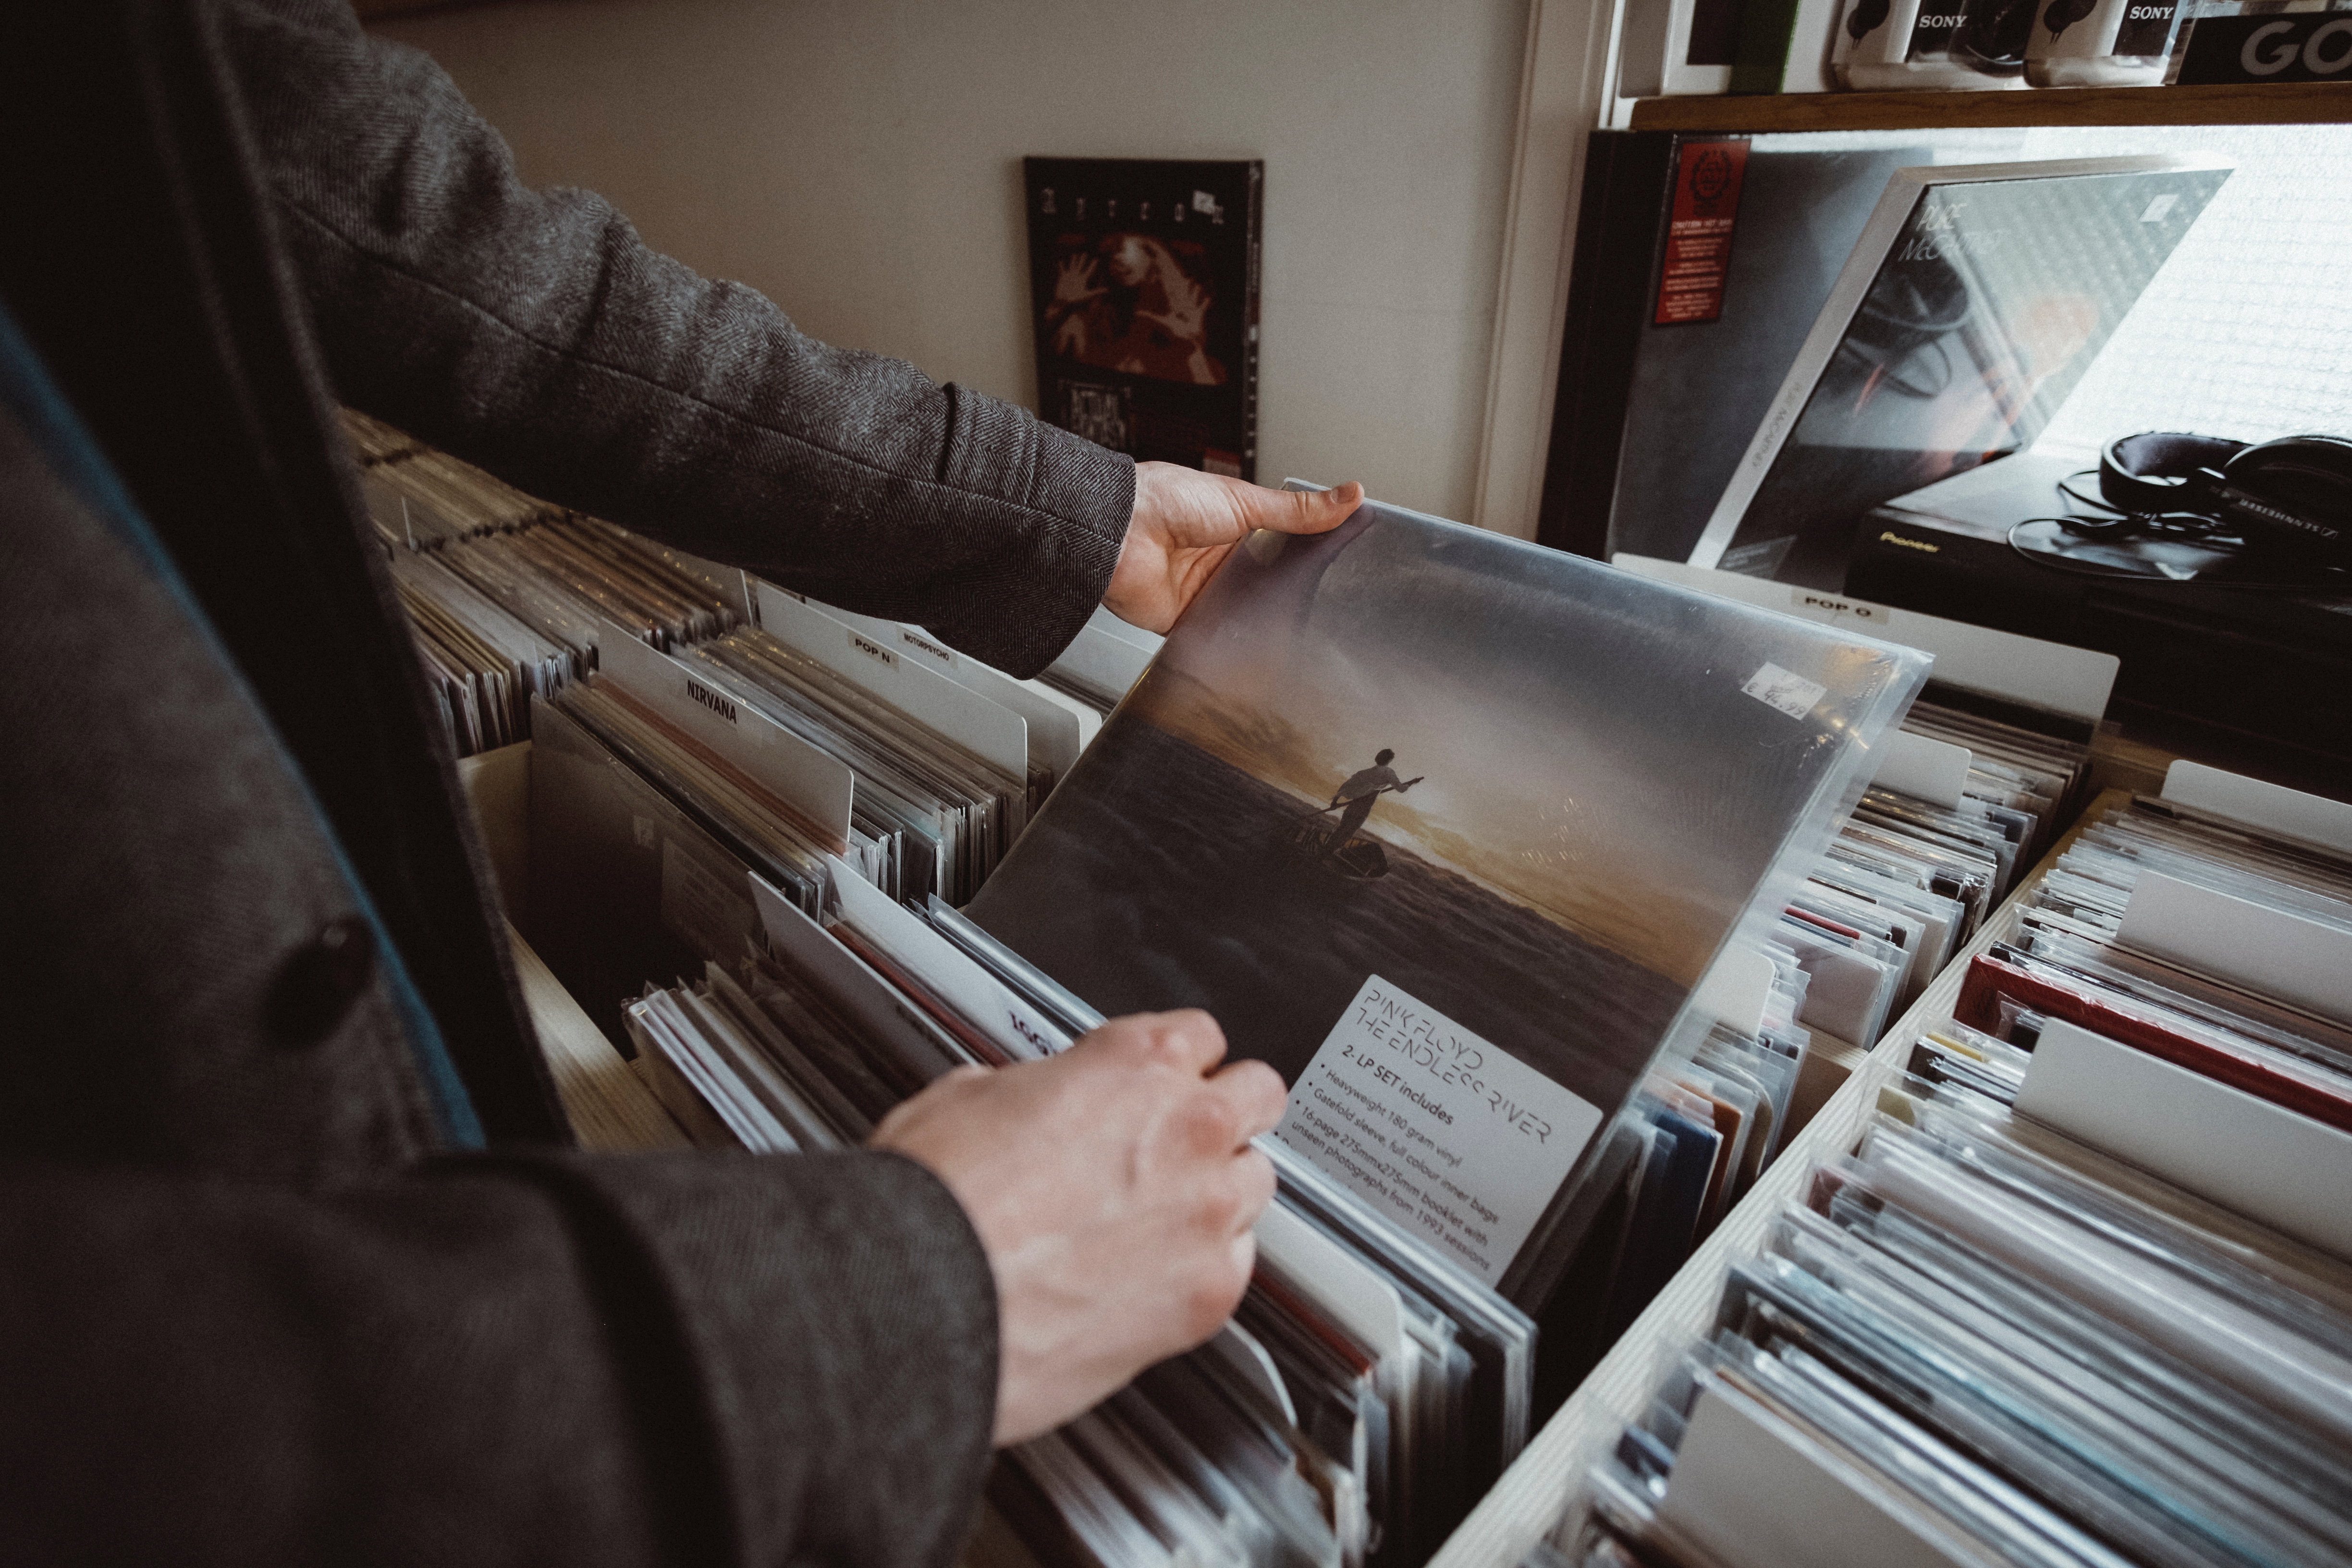
wood, piano, interior design, art, design